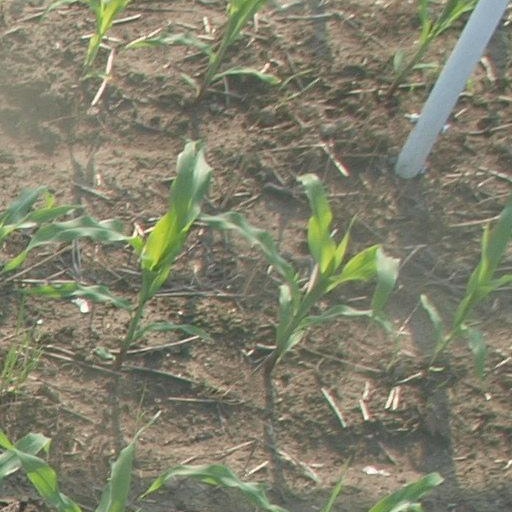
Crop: maize; corn